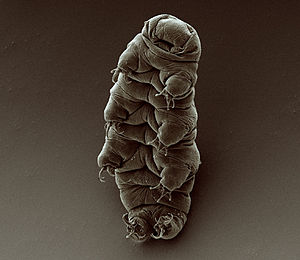
Bjørnedyr
Eutardigrada, voksen Hypsibius dujardini.
"Tardigrader eller bjørnedyr er små segmentdelte dyr, sandsynligvis beslægtet med leddyr eller hjuldyr/fladorme – tilhørsforholdet er ikke endeligt afklaret. Tardigrader er i dag indplaceret i deres egen dyrerække. De blev første gang beskrevet af J.A.E. Goeze i 1773. Tardigrada-navnet betyder ""langsomtgående"" og blev givet af Spallanzani i 1776.